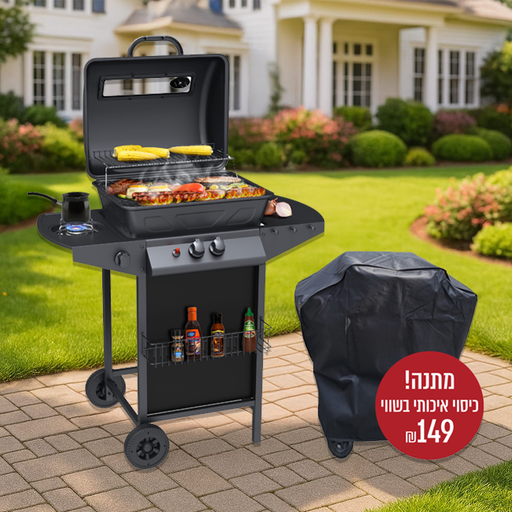
קטגוריה: מחדשים את הבית
תיאור: גריל גז 2 מבערים עם כירת צד 28,000BTU + כיסוי איכותי מתנה
דגם: PARILLA 28K